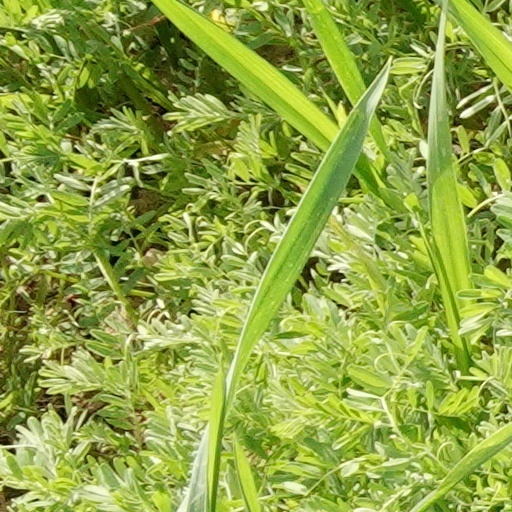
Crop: wheat